Bear and Breakfast

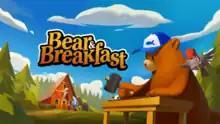

Bear and Breakfast is a 2022 management sim video game developed by Romanian studio Gummy Cat and published by Armor Games. It was released on 28 July 2022 for Microsoft Windows, with a Nintendo Switch version released on 15 September. The game follows the exploits of Hank, a bear who opens a bed and breakfast. Its gameplay mixes elements of classic management games with narrative passages and branching dialogues.